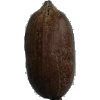
Label: nut_pecan